Nakhon Pa Mak

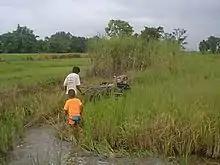
Rice Farming Method Used by Farmers in Nakhon Pa Mak

Nakhon Pa Mak has four elementary schools (Bueng Lam School, Wat Rat Samosom School, Wat Grung See Jayrin School and Wat Laemphrathat School). Wat Rat Samoson School in Ban Sam Ruen was strictly an elementary school until around 1990, when an additional high school building was added. Prior to 1990, Nakhon Pa Mak children who wished to attend high school were required to utilize private transportation to the nearest high school in Ban Bang Krathum. There are no other high schools and no colleges or universities in Nakhon Pa Mak. There is also no school bus service.